Michael Mann

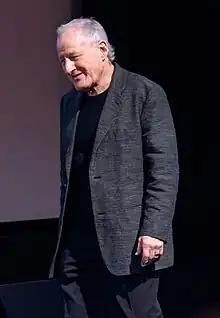
Michael Mann in 2023

Mann's trademarks include powerfully-lit nighttime scenes and unusual scores, such as Tangerine Dream in "Thief" and the new-age score to "Manhunter".